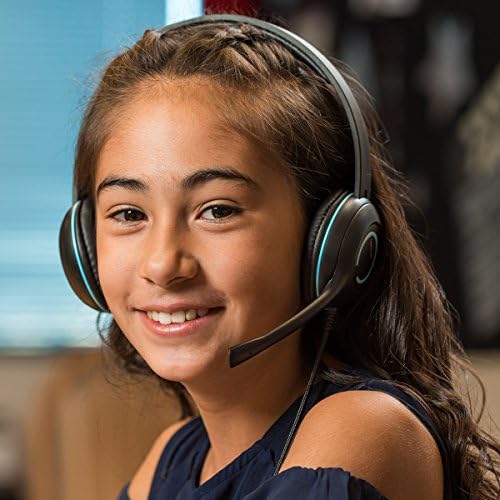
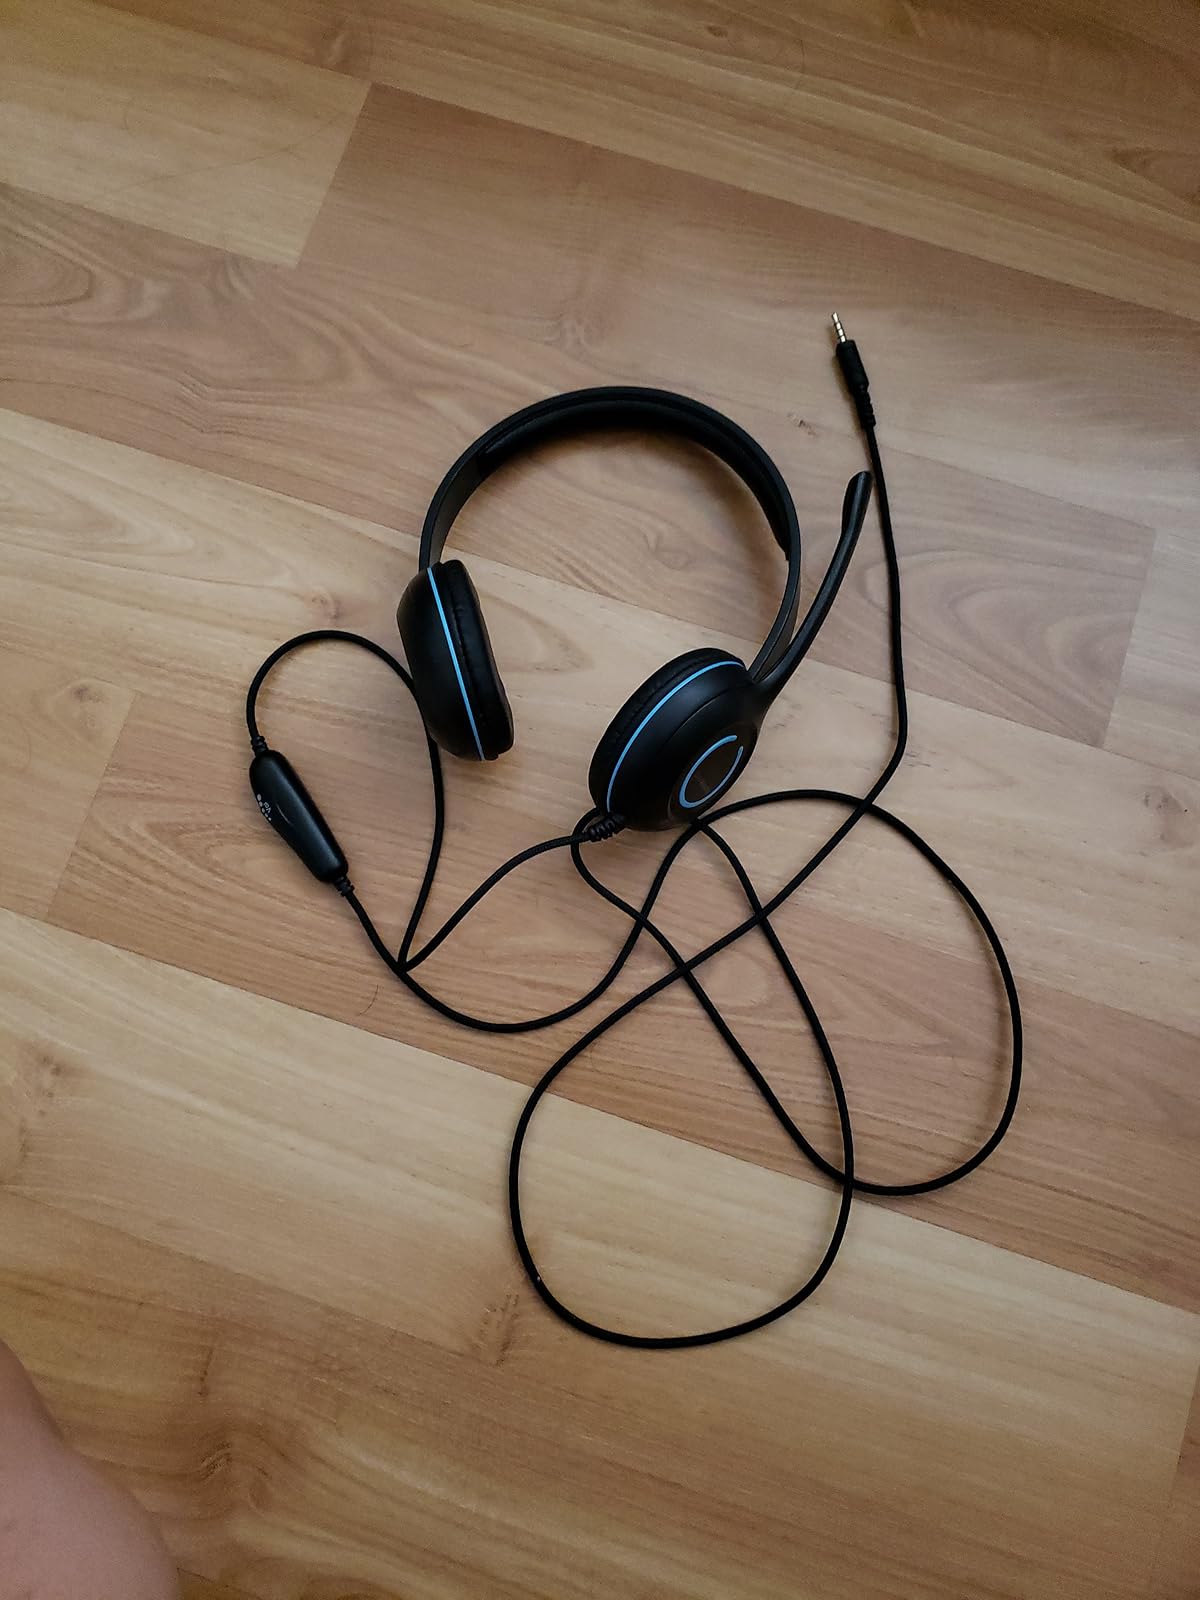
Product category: headphones
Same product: yes